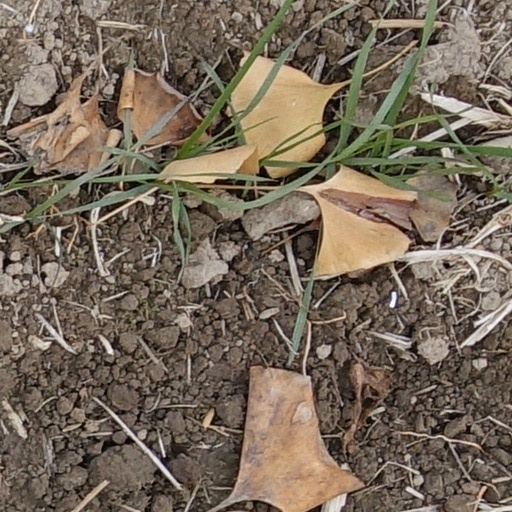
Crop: wheat